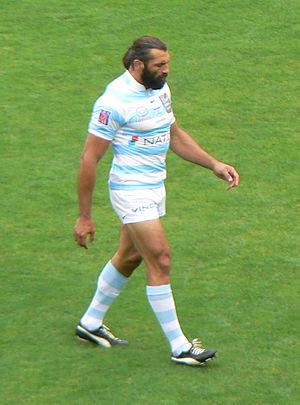
Sébastien Chabal avec le Racing Métro 92 quelques instants avant l'affrontement contre l'ASM Clermont Auvergne au stade Marcel Michelin à Clermont-Ferrand.
La liste des joueurs sélectionnés en équipe de France de rugby à XV comprend 1 121 joueurs au 8 mars 2020, le dernier étant Jean-Baptiste Gros retenu pour la première fois en équipe nationale le 22 février 2020 contre le pays de Galles. Le premier Français sélectionné est Henri Amand le 1ᵉʳ janvier 1906 contre la Nouvelle-Zélande. L'ordre établi prend en compte la date de la première sélection, puis la qualité de titulaire ou remplaçant et enfin l'ordre alphabétique. Les numéros ne correspondent pas nécessairement à ceux donnés par la Fédération française car certains joueurs ont reçu une carte d'international sans jamais avoir disputé un seul match et que le classement établi par la Fédération ne suit pas la règle utilisée ici.